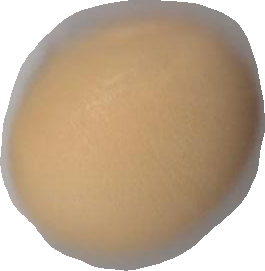
Variety: Grobogan